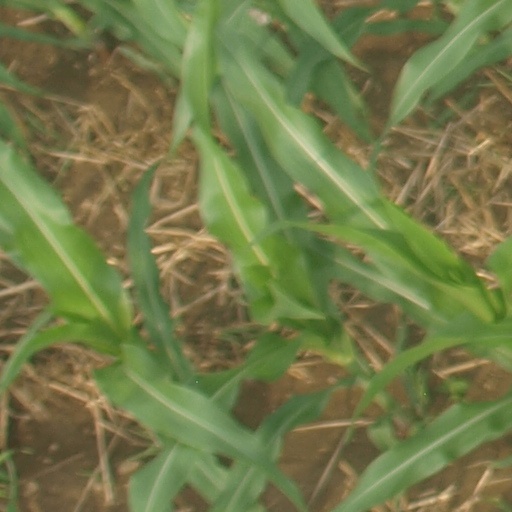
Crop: maize; corn